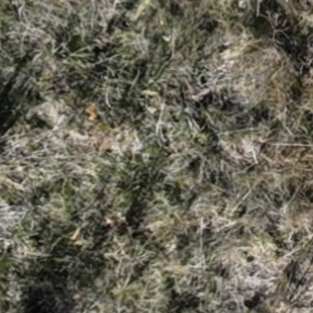
Month: october